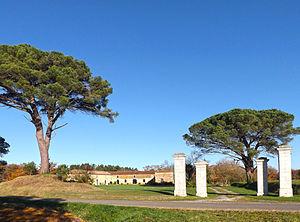
Château de Marpaps, Landes, France Occitan
Cet article recense de manière non exhaustive les châteaux, maisons fortes, mottes castrales, situés dans le département français des Landes. Il est fait état des inscriptions et classements au titre des monuments historiques.